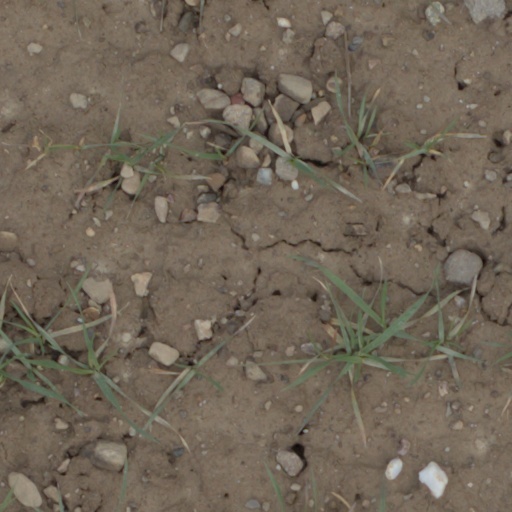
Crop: wheat